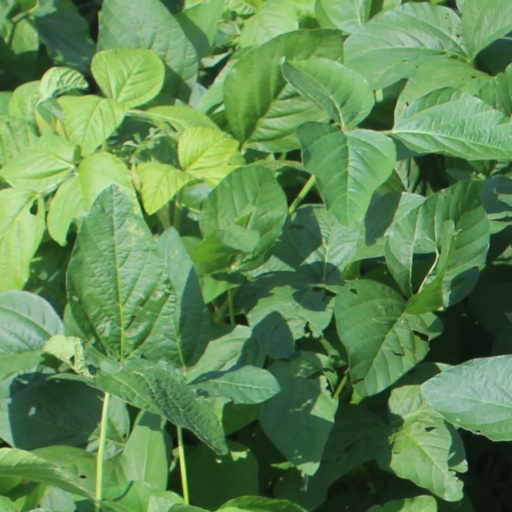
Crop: soybean